Baseball in Japan

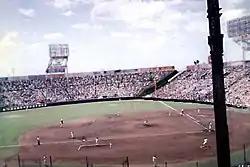
Hanshin Kōshien Stadium during the 1992 Kōshien tournament

In Japan, generally refers to the two annual baseball tournaments played by high schools nationwide culminating in a final showdown at Hanshin Kōshien Stadium in Nishinomiya. They are organized by the Japan High School Baseball Federation in association with Mainichi Shimbun for the National High School Baseball Invitational Tournament in the spring (also known as "Spring Kōshien") and Asahi Shimbun for the National High School Baseball Championship in the summer (also known as "Summer Kōshien").